The Soul of Buddha

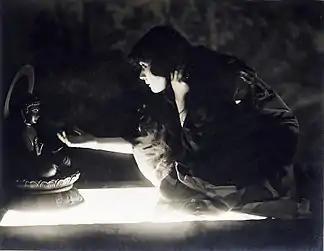
Film still

Like many American films of the time, "The Soul of Buddha" was subject to cuts by city and state film censorship boards. For example, the Chicago Board of Censors required a cut, in Reel 3, of the attack on the servant woman, all views of woman's leg exposed above the knee, in the Apache dance eliminate all views of Apache framing blonde woman's face with hands and wiggling her in close embrace, man kissing woman's arm and love scene following, and, Reel 5, stabbing of dancer.